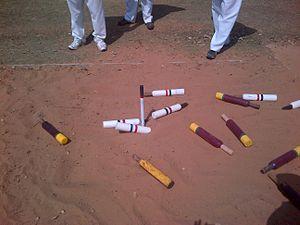
Le jukskei est un sport traditionnel joué en Afrique du Sud et attesté depuis au moins 250 ans. Son nom provient de l'Afrikaans juk skei. Il s'apparente au jeu du fer à cheval et à la pétanque.